Devere Allen

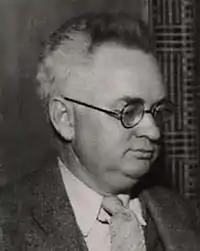
Devere Allen as he appeared in March 1937, at the time of the national convention of the Socialist Party of America.

Devere Allen (1891–1955) was an American socialist and pacifist political activist and journalist. Allen is best remembered as the main editor of "The World Tomorrow" following the departure of Norman Thomas from the magazine in 1922. Allen was the author of more than 20 books and pamphlets and was active in the leadership of several political organizations, including the League for Independent Political Action (1928–1932) and the Socialist Party of America.